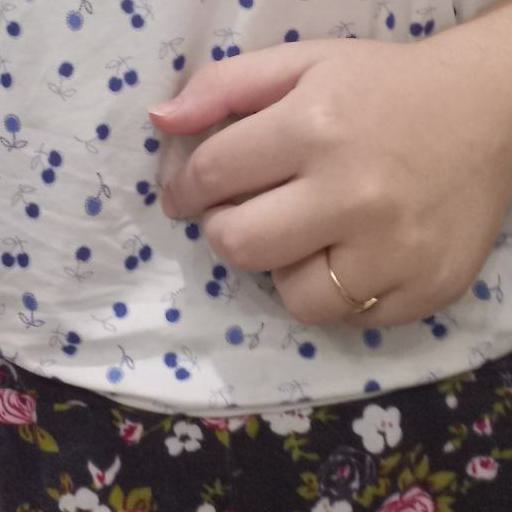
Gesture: no_gesture